Sōtarō Yasui

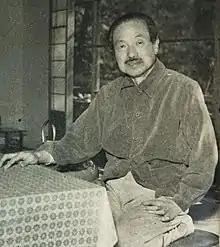
Yasui in 1952

was a Japanese painter, noted for development of "yōga" (Western-style) portraiture in early twentieth-century Japanese painting.